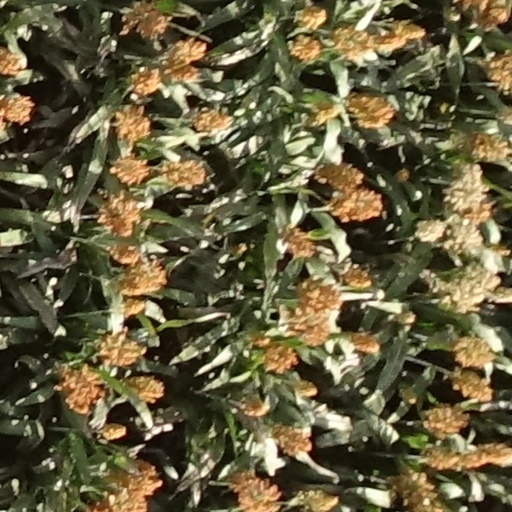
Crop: sorghum